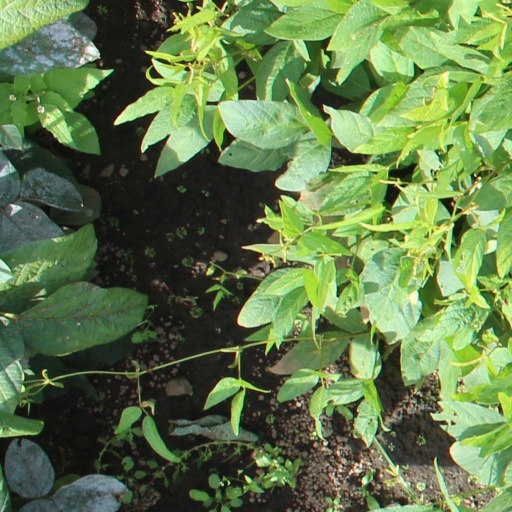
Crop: soybean